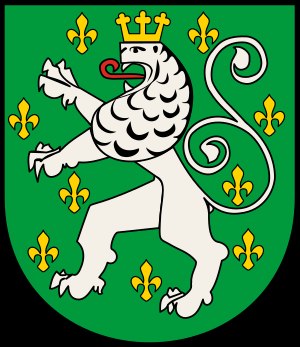
Schleiden
Byens våben.
Schleiden er en by i Kreis Euskirchen, i delstaten Nordrhein-Westfalen. Byen havde 12 892 indbyggere mod slutningen af 2012.